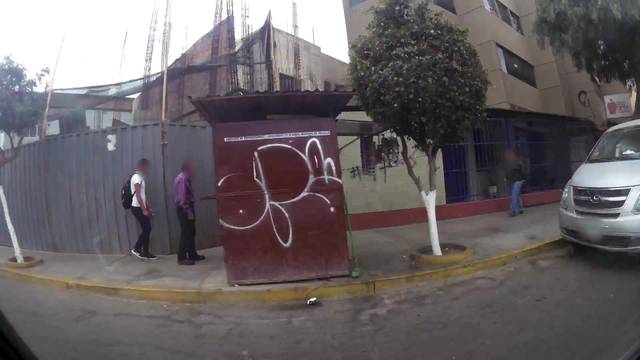
Region: Peru
Coordinates: -8.116, -79.027